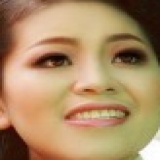
ca sĩ Anh Thơ